Breege Connolly

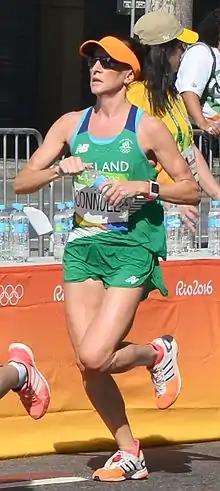
Connolly at the 2016 Olympics

Breege Connolly (born 1 February 1978) is an Irish marathon runner. She placed 76th at the 2016 Olympics in a time of 2:44:41.